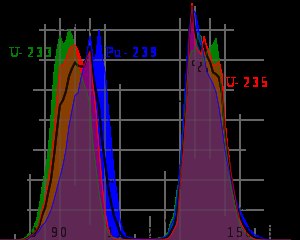
Fission / Fysisk overblik / Mekanisme
Frembragte fissions produkter efter masse for termisk neutron fission af U-235, Pu-239, en fordeling af de 2 som er typisk for nuværende kernereaktorer, og U-233 brugt i thorium cyklussen.
I kernefysik og kernekemi, er kernefission enten en kernereaktion eller en radioaktiv henfaldsproces i hvilket atomkernen spaltes til mindre dele. Fissions-processen frembringer ofte frie neutroner og gamma fotoner, og frigør en meget stor mængde energi sammenlignet med de energimængder som frigøres ved kemiske processer.